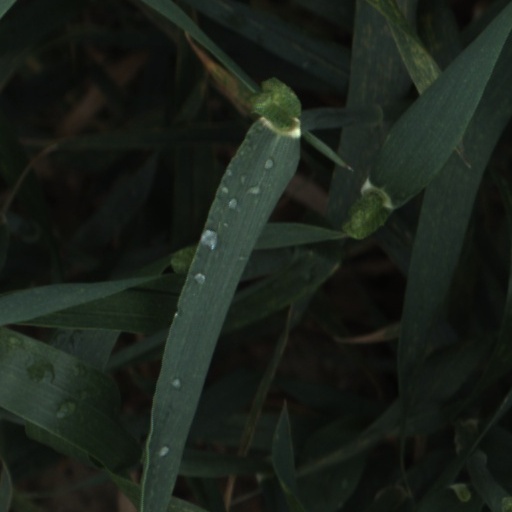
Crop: wheat